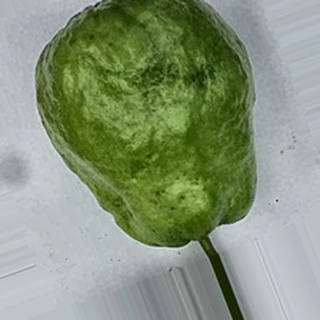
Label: healthy_guava